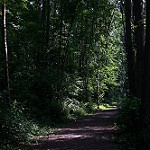
Scene: Outdoor